Euphrates

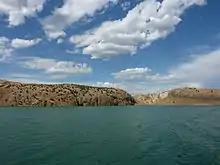
Euphrates near Kahta

After World War I, the borders in Southwest Asia were redrawn in the Treaty of Lausanne (1923), when the Ottoman Empire was partitioned. Clause 109 of the treaty stipulated that the three riparian states of the Euphrates (at that time Turkey, France for its Syrian mandate and the United Kingdom for its mandate of Iraq) had to reach a mutual agreement on the use of its water and on the construction of any hydraulic installation. An agreement between Turkey and Iraq signed in 1946 required Turkey to report to Iraq on any hydraulic changes it made on the Tigris–Euphrates river system, and allowed Iraq to construct dams on Turkish territory to manage the flow of the Euphrates.